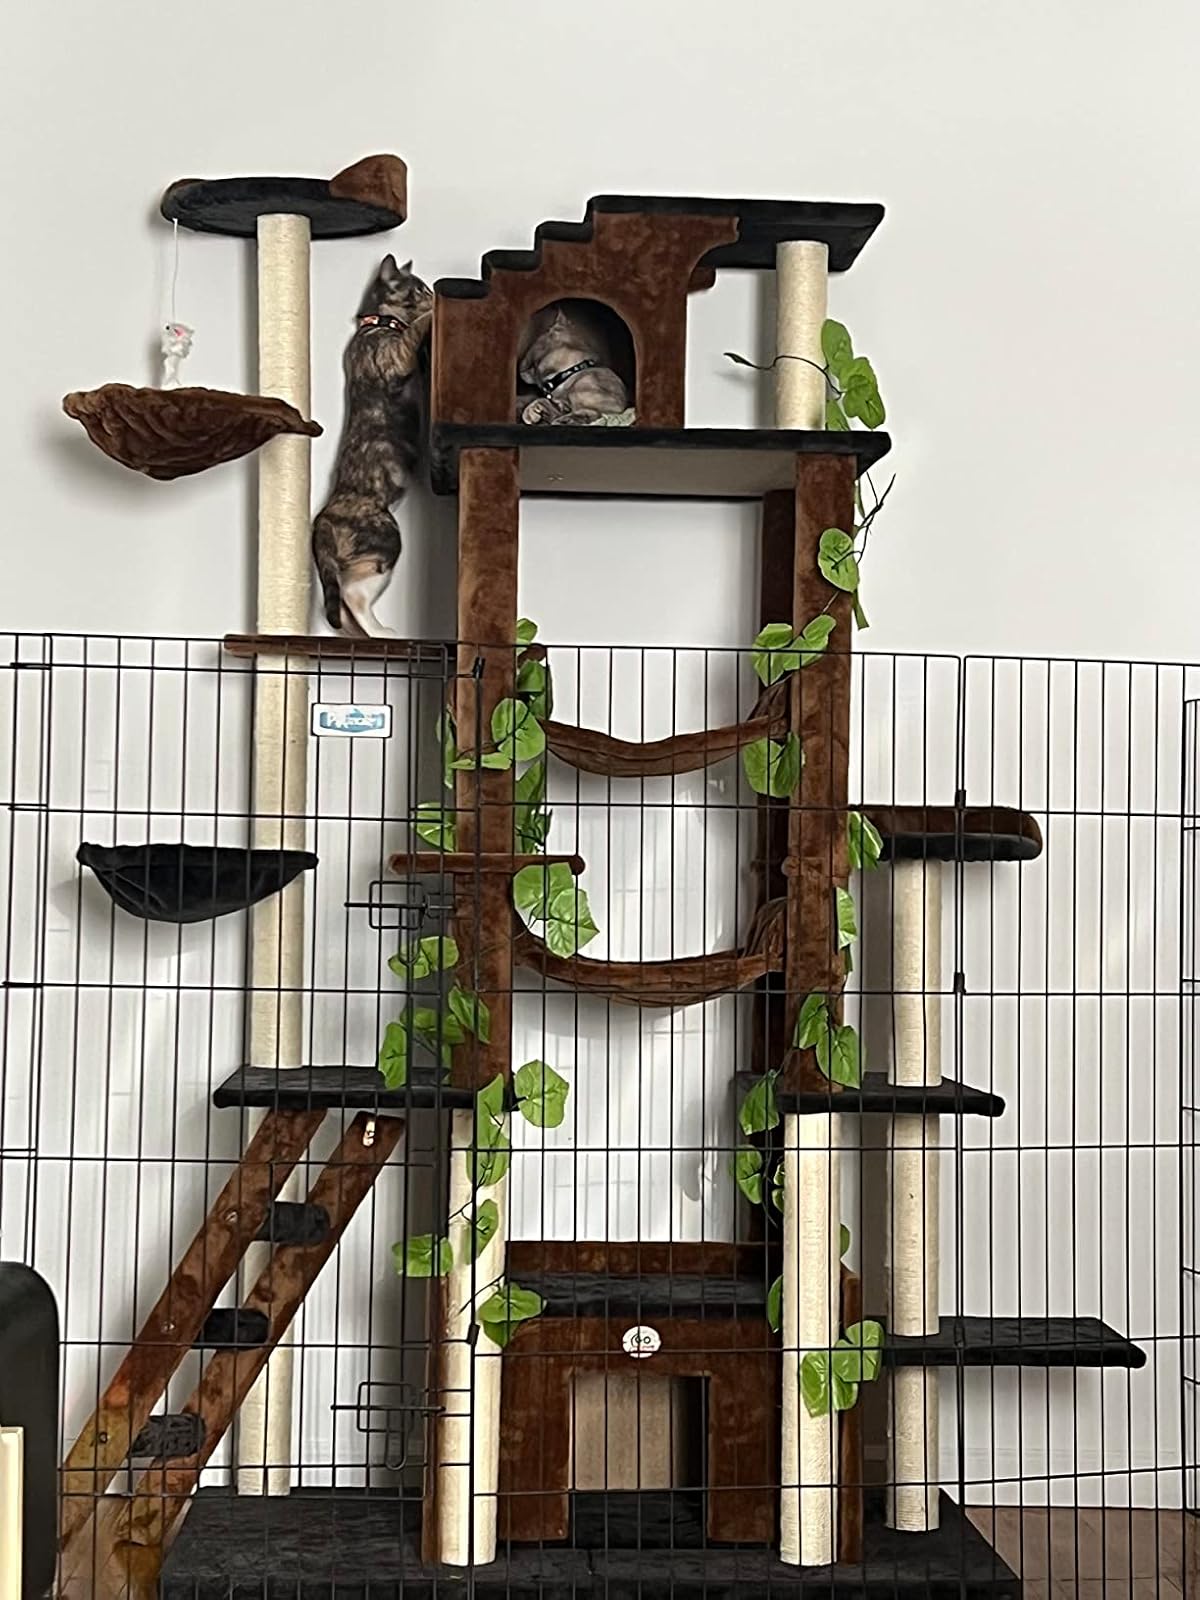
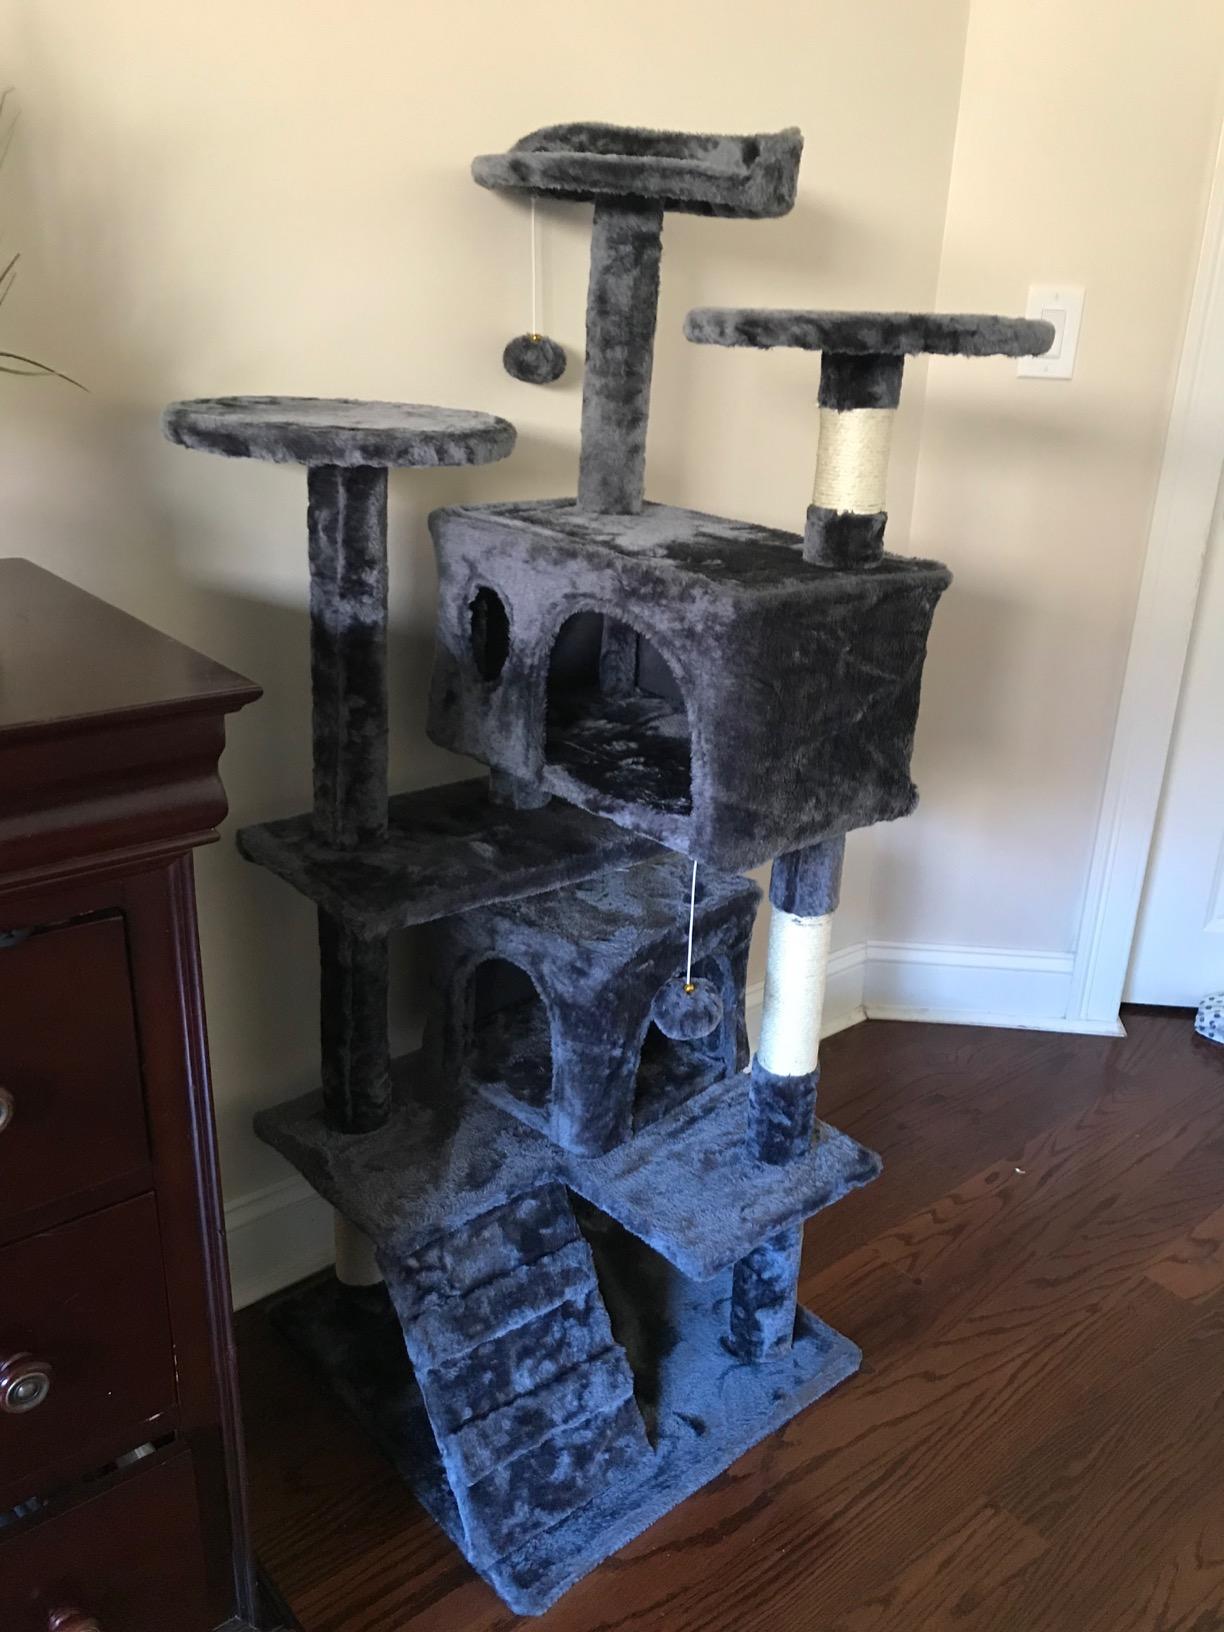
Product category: items_cat tree
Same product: no